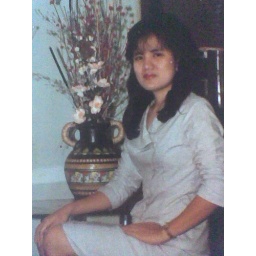
Me beside the bouquet of flowers